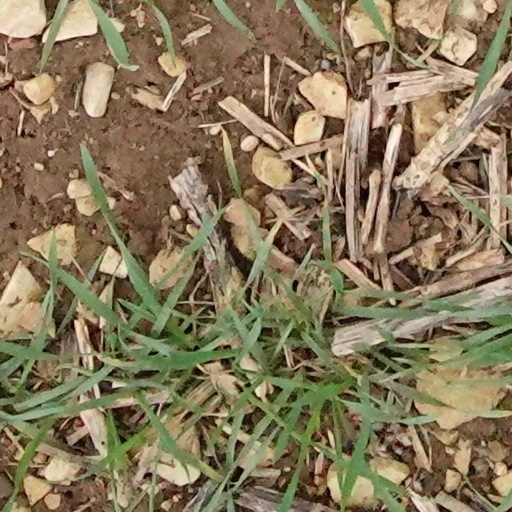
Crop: wheat